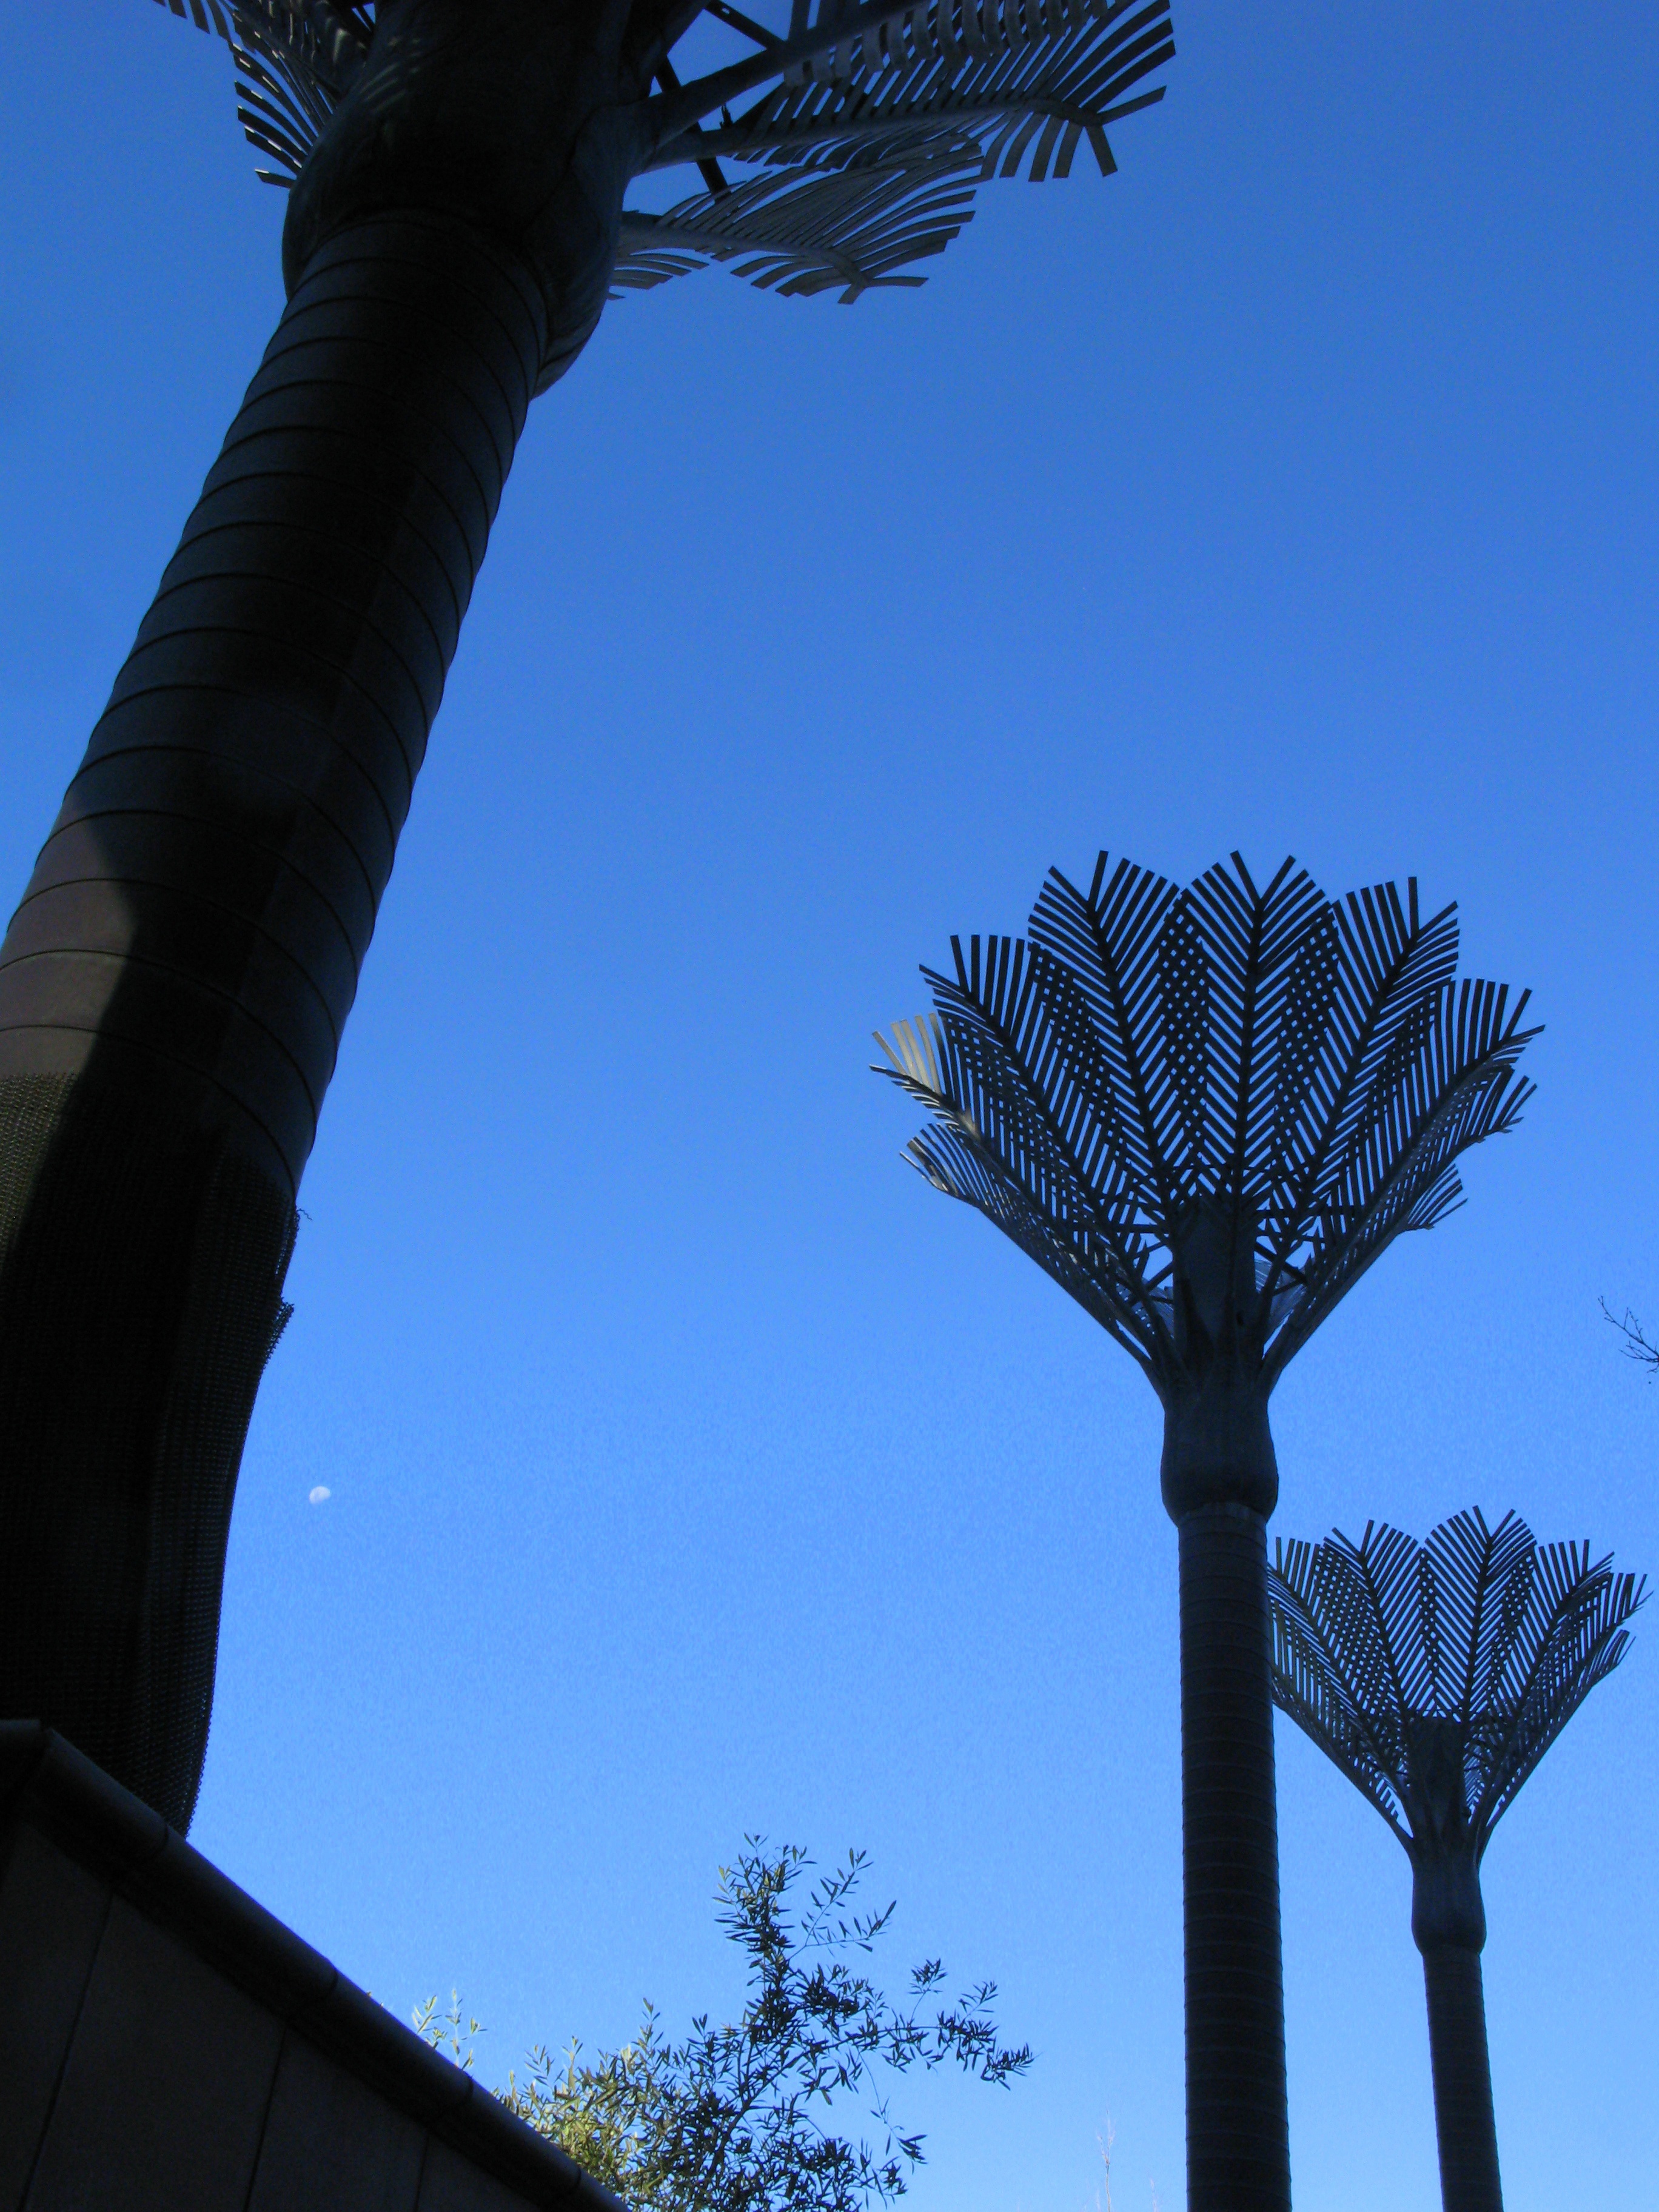
tree, plant, sky, palm tree, sunlight, leaf, flower, wind, blue, street light, sculpture, wellington, new zealand, woody plant, arecales, palm family